Desert

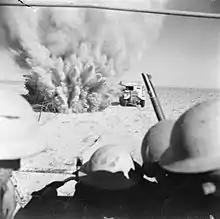
War in the desert: Battle of El Alamein, 1942

Being ectotherms, reptiles are unable to live in cold deserts but are well-suited to hot ones. In the heat of the day in the Sahara, the temperature can rise to . Reptiles cannot survive at this temperature and lizards will be prostrated by heat at . They have few adaptations to desert life and are unable to cool themselves by sweating so they shelter during the heat of the day. In the first part of the night, as the ground radiates the heat absorbed during the day, they emerge and search for prey. Lizards and snakes are the most numerous in arid regions and certain snakes have developed a novel method of locomotion that enables them to move sidewards and navigate high sand-dunes. These include the horned viper of Africa and the sidewinder of North America, evolutionarily distinct but with similar behavioural patterns because of convergent evolution. Many desert reptiles are ambush predators and often bury themselves in the sand, waiting for prey to come within range.